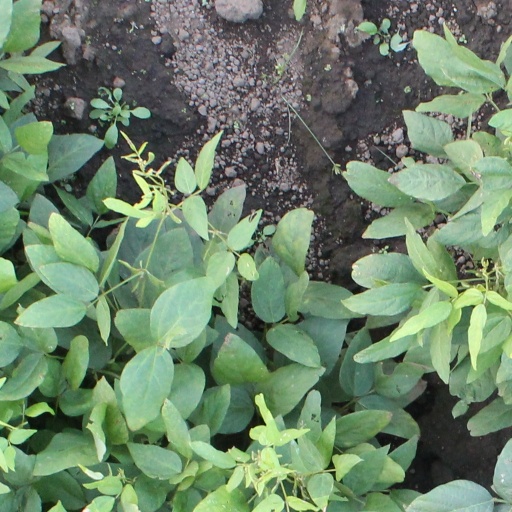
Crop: soybean